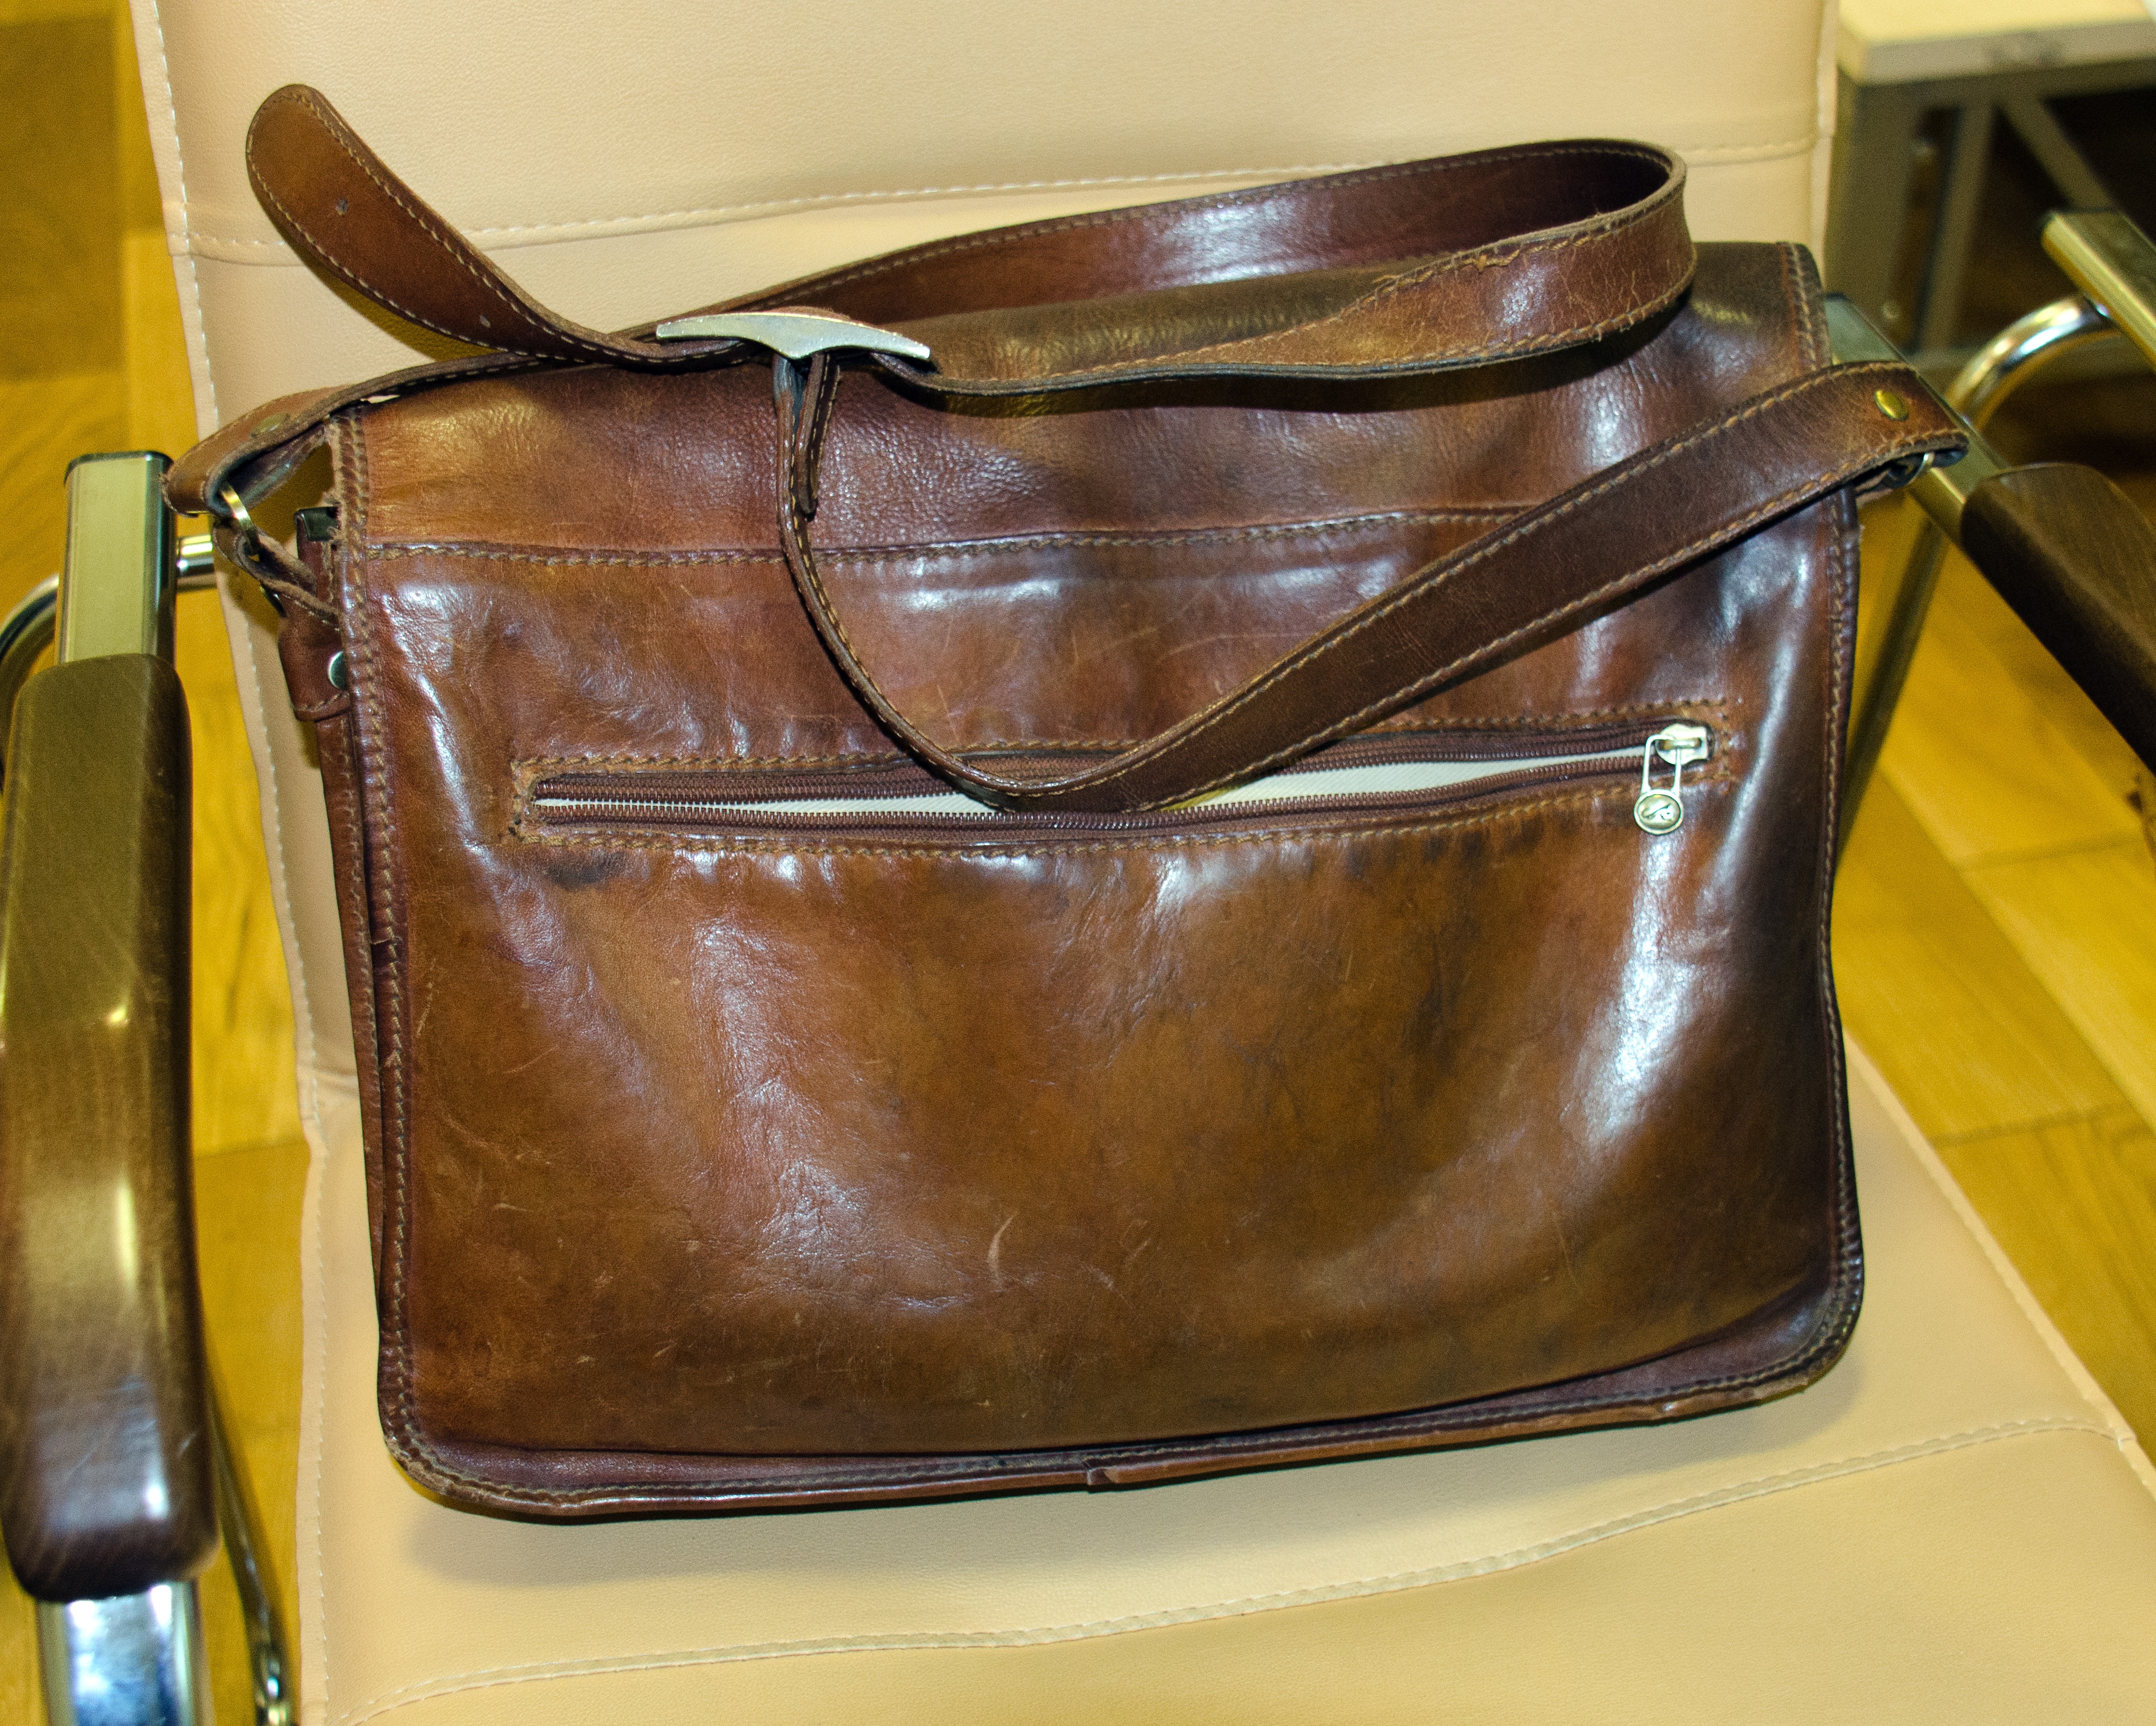
leather, male, brown, bag, handbag, product, textile, horse tack